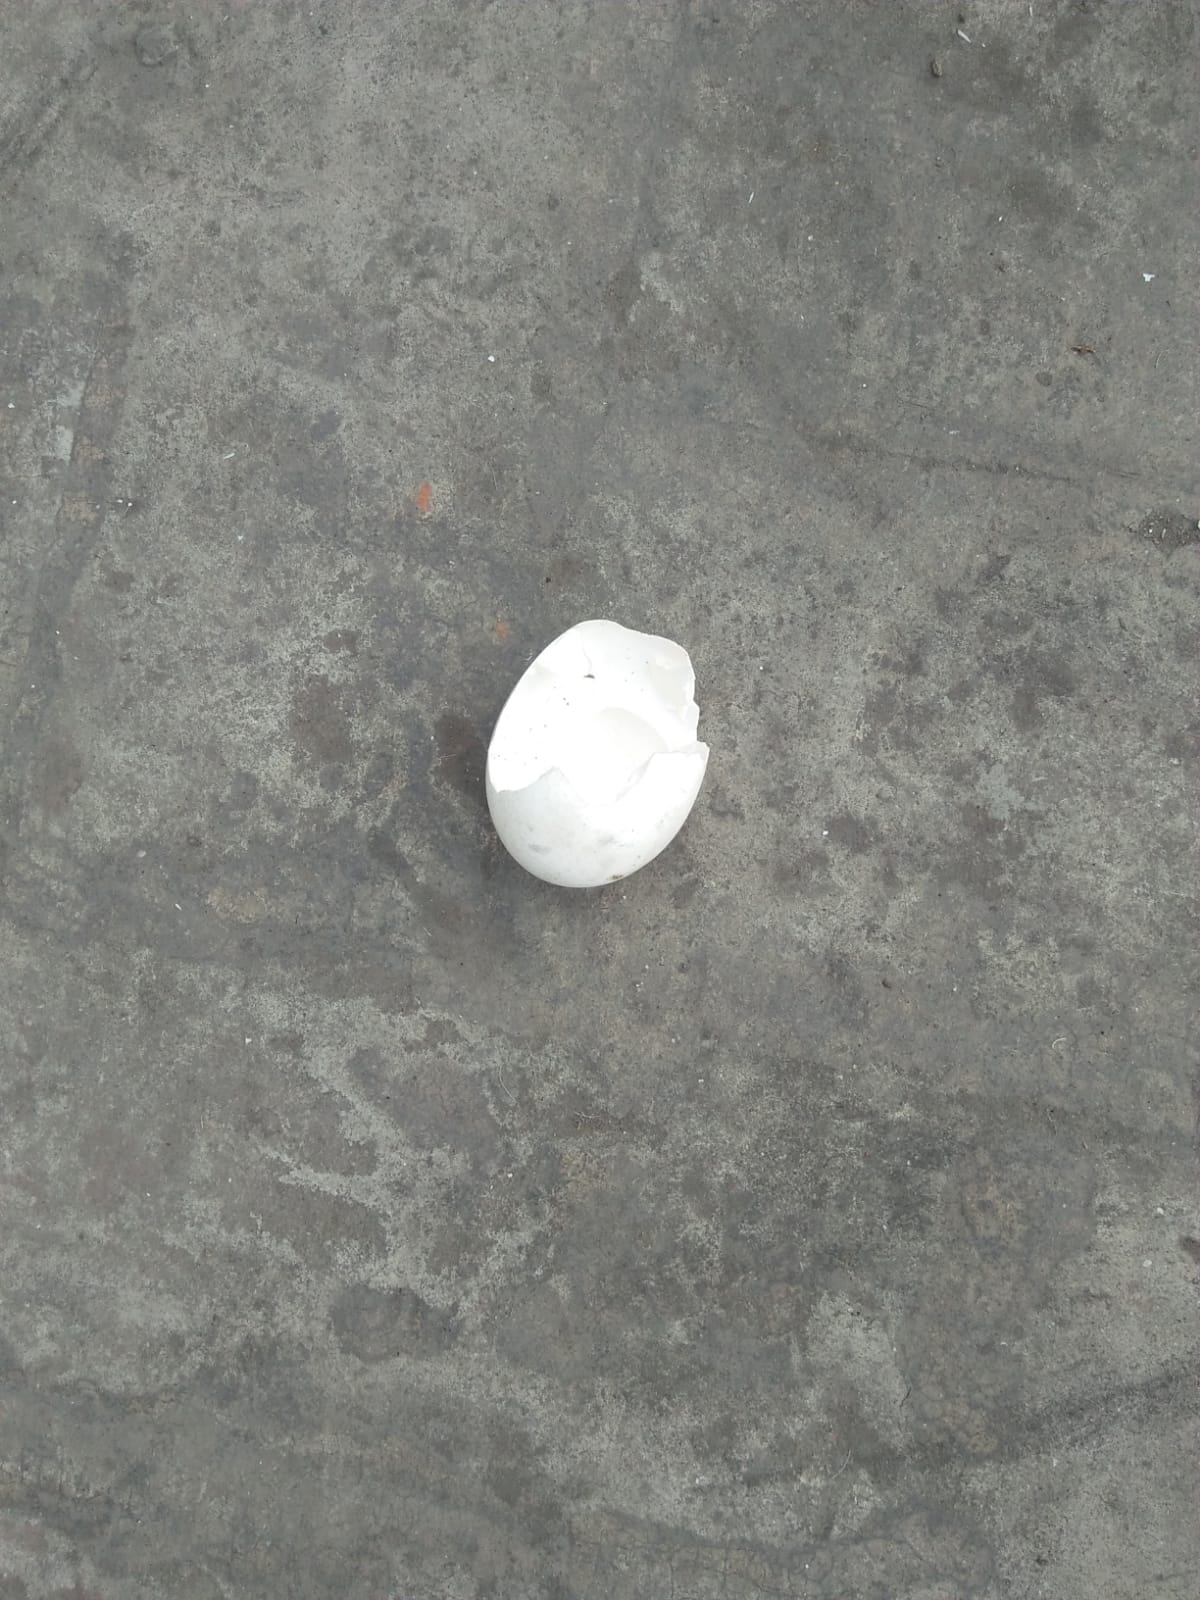
Label: eggshells